Juan Manuel Fangio

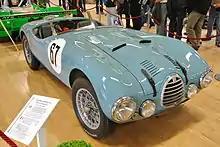
1950 Simca Gordini T15s, as raced, and retired, at the 1950 24 Hours of Le Mans by José Froilán González and Juan Manuel Fangio

Fangio started his education at School No. 4 of Balcarce, before transferring to School No. 1 and 18 Uriburu Av. When Fangio was 13, he dropped out of school and worked in Miguel Angel Casas auto mechanics' workshop as an assistant mechanic. When he was 16, he started riding as a mechanic for his employer's customers. He developed pneumonia that almost proved fatal, after a football game where hard running had caused a sharp pain in his chest. He was bed-ridden for two months, cared for by his mother.